Earth-grazing fireball

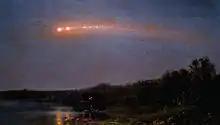
Frederic Edwin Church, "The Meteor of 1860". In 2010, it was determined to be an Earth-grazing meteor procession.

An Earth-grazing fireball (or Earth grazer) is a fireball, a very bright meteor that enters Earth’s atmosphere and leaves again. Some fragments may impact Earth as meteorites, if the meteor starts to break up or explodes in mid-air. These phenomena are then called Earth-grazing meteor processions and bolides. Famous examples of Earth-grazers are the 1972 Great Daylight Fireball and the Meteor Procession of July 20, 1860.